Pacific Air Lines Flight 773

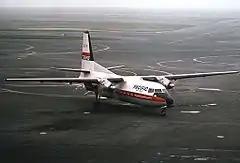
N2770R, the aircraft involved

Pacific Air Lines Flight 773 was a Fairchild F27A Friendship airliner that crashed on May 7, 1964, near San Ramon, California, a suburb in the East Bay, east of Oakland. The crash was most likely the first instance in the United States of an airliner's pilots being shot by a passenger as part of a murder–suicide. Francisco Paula Gonzales, 27, shot both pilots before turning the gun on himself, causing the plane to crash, killing all 44 aboard.